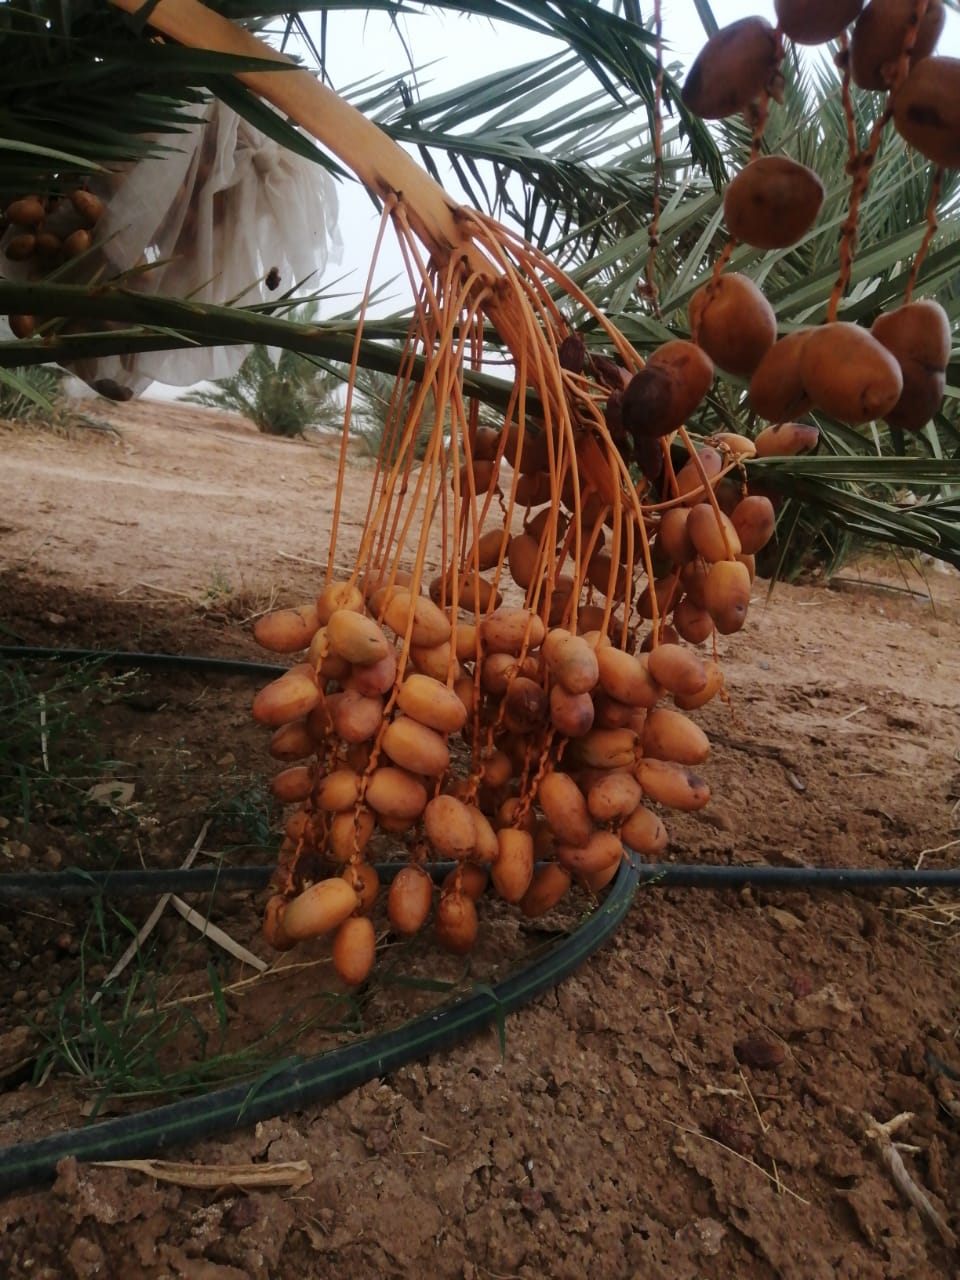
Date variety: Boufagous